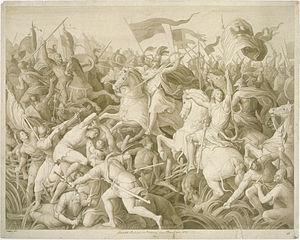
13 février : cent cinquante cathares sont conduits au bûcher dans les arènes de Vérone sur l’ordre des Scaligieri.
La bataille de Marchfeld eut lieu le 26 août 1278, entre les villages de Dürnkrut et Jedenspeigen, en Basse-Autriche et fut un événement décisif pour l'histoire de l'Europe centrale pour les siècles à venir. Cet affrontement opposa les forces impériales, dirigées par Rodolphe de Habsbourg et son allié Ladislas IV de Hongrie, à celles du royaume de Bohême, menées par le roi Ottokar II, et se termina par la victoire des premiers.